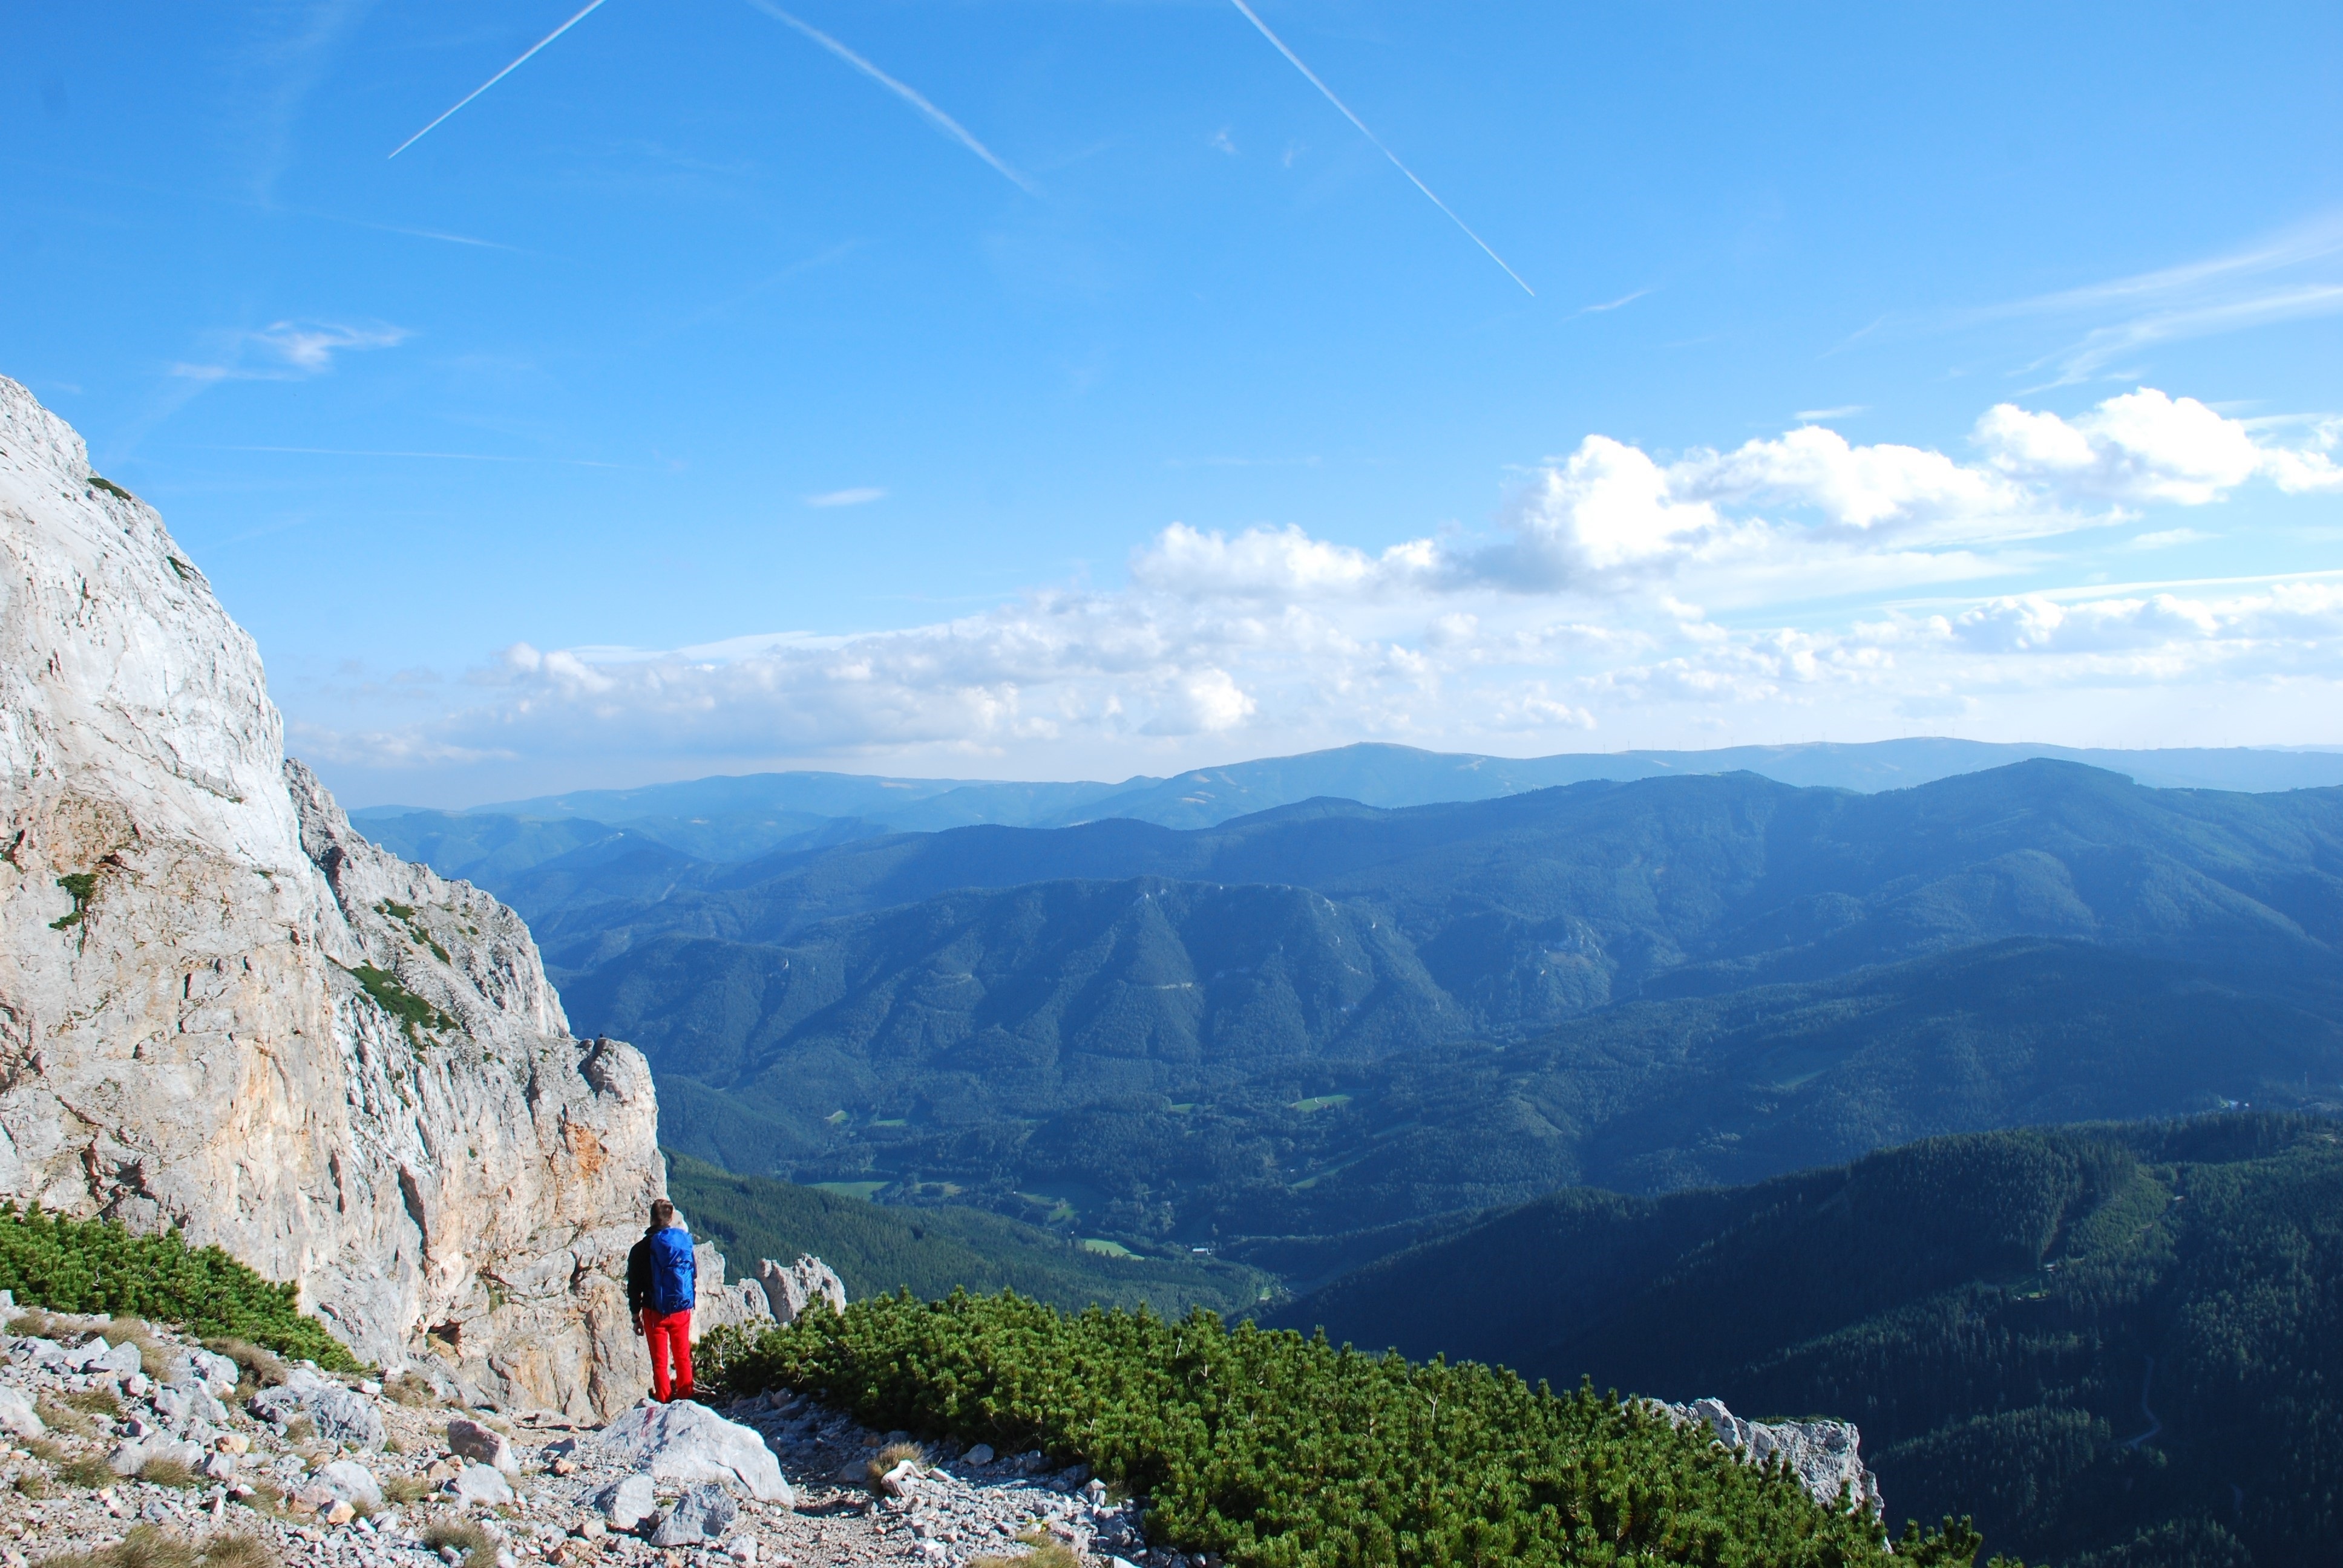
landscape, nature, rock, walking, mountain, adventure, view, valley, mountain range, climbing, tourism, ridge, austria, rocks, sports, mountains, alps, plateau, fell, landform, mountain pass, ferrata, geographical feature, mountainous landforms, hollental